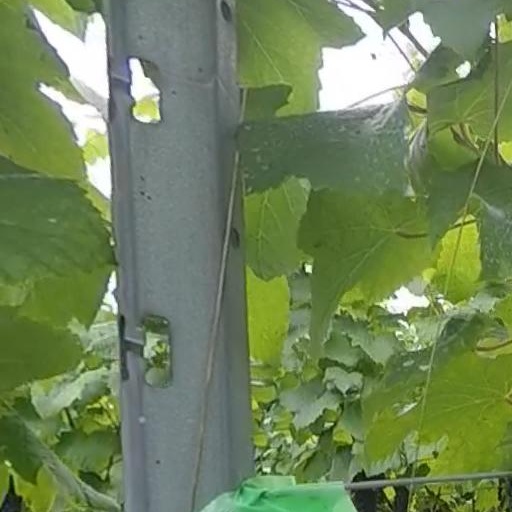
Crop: grape